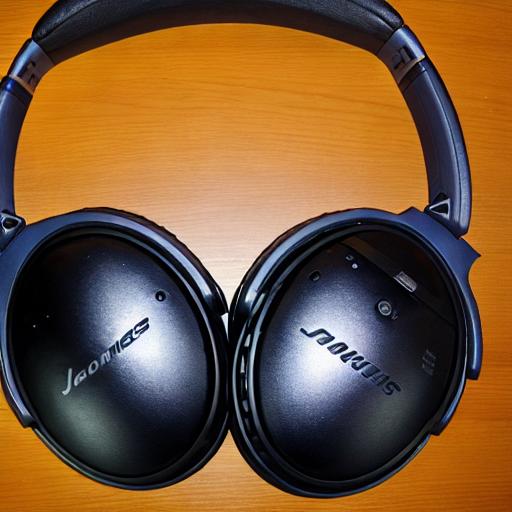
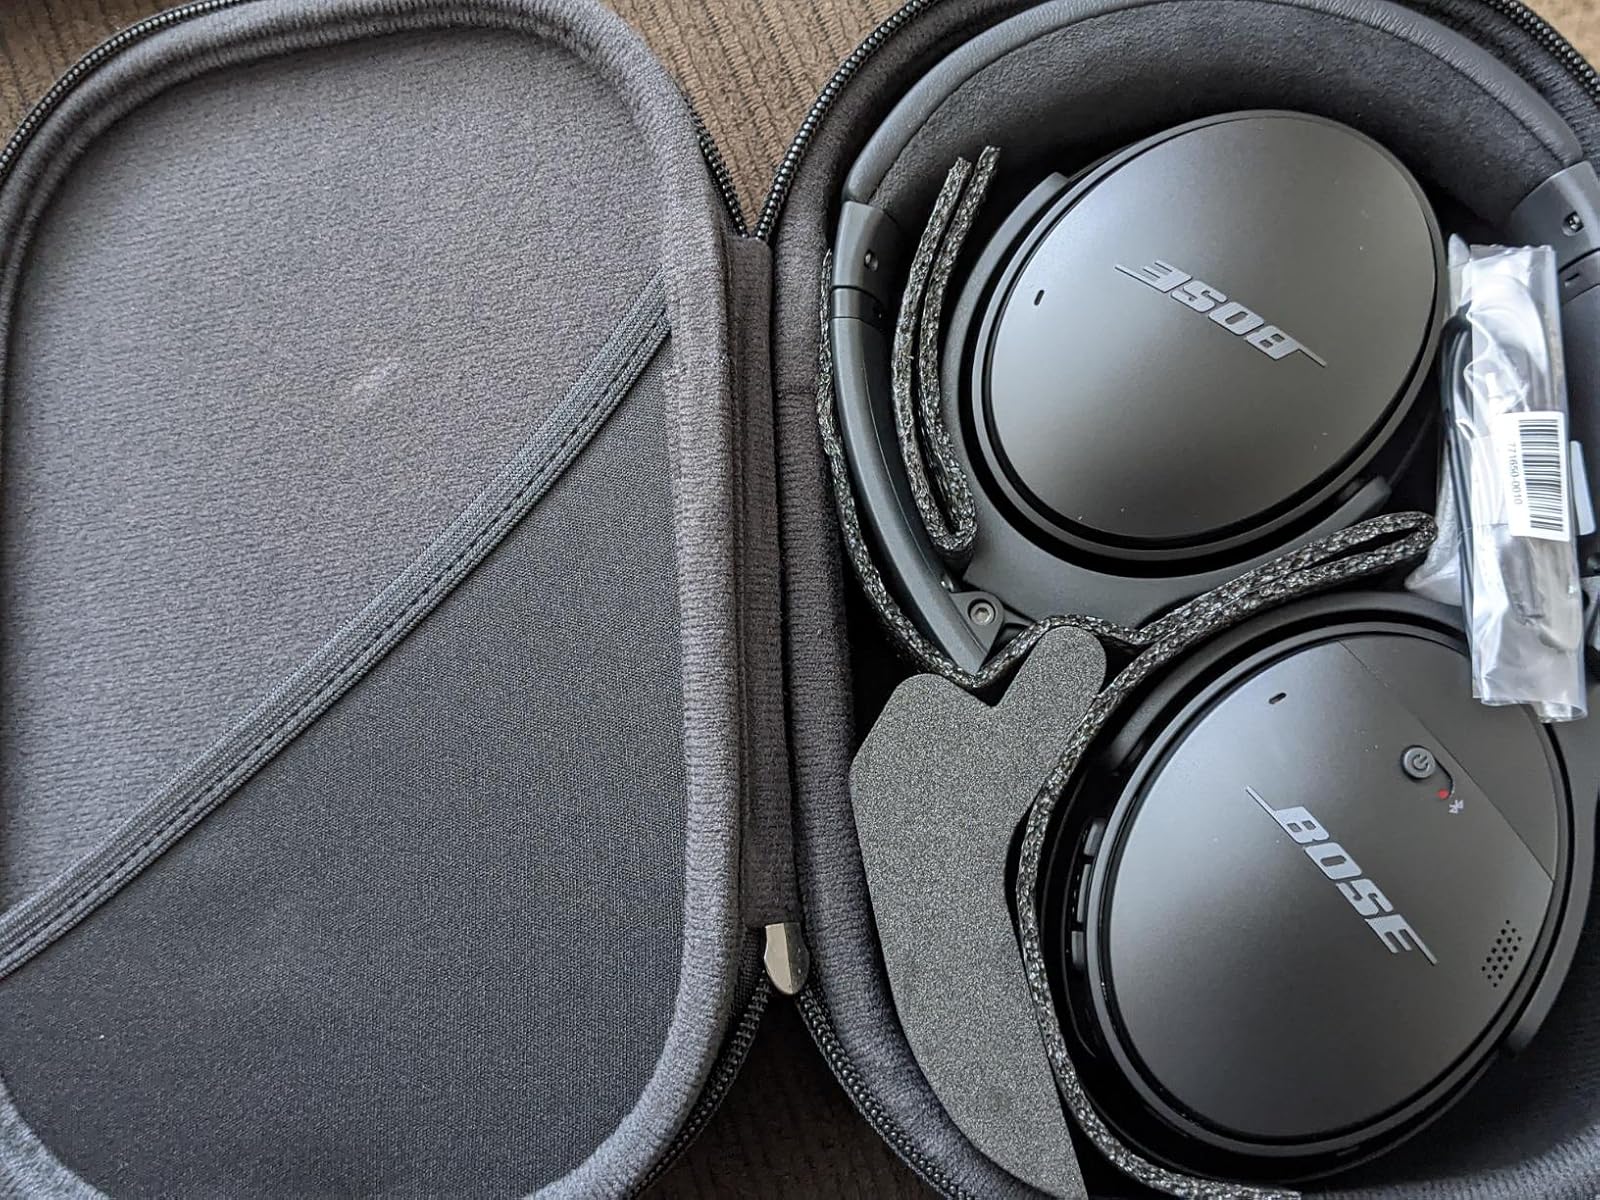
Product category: headphones
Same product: no